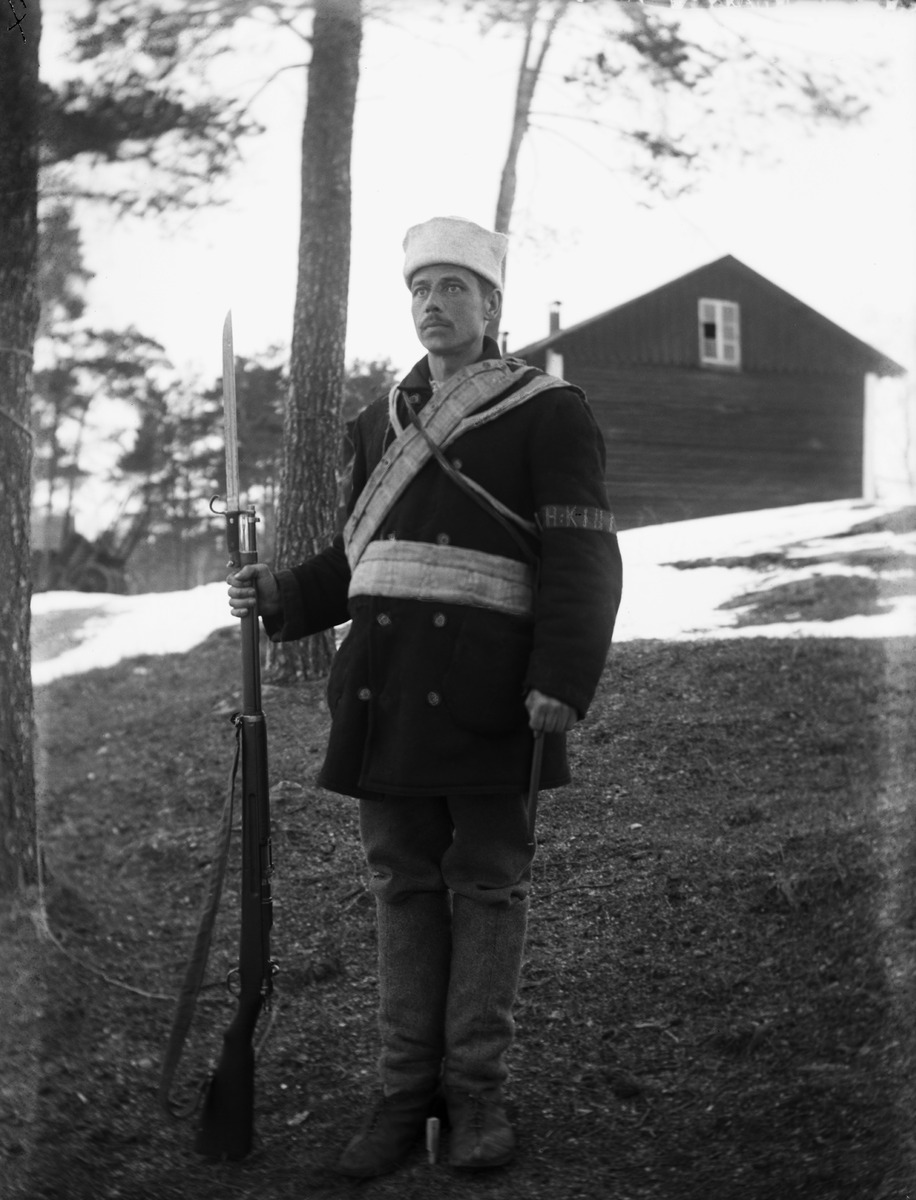
Helsingin punakaartilainen ehkä Villa Toivolan pihalla (Meilahti 2).
sisällön kuvaus: Helsingin punakaartilainen ehkä Villa Toivolan pihalla (Meilahti 2). Oikealla Toivolan talli-eläinsuojarakennus. Henkilö liittynee Oy Nahka Ab:en ja/tai Villa Toivolaan. mustavalkoinen
Ajankohta: kuvausaika 1910-1919
Paikka: Suomi, Uusimaa, Helsinki, Meilahti Helsinki
Aiheet: henkilöt, kiväärit, pistimet, univormut, maanpuolustusjärjestöt suojeluskunnat